Religious naturalism

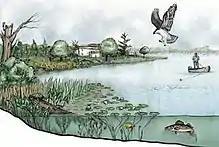
All living beings are interrelated and interdependent.

Religious naturalism is a framework for religious orientation in which a naturalist worldview is used to respond to types of questions and aspirations that are parts of many religions. It has been described as "a perspective that finds religious meaning in the natural world."